Fairview Lift Bridge

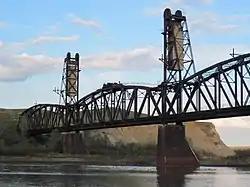
Bridge in 2010

The Fairview Lift Bridge, also known as Great Northern Railway Bridge 3.2, was built in 1913. It was listed on the National Register of Historic Places in 1997. It was built by Gerrick & Gerrick of Steele, North Dakota to cross the Yellowstone River. It is one of two almost identical bridges the built within ten miles of each other which cross different rivers in different states. Its near twin is the Snowden Bridge which crosses the Missouri River in Montana. It is rumored that the body of a lynched railworker and criminal, J.C. Collins, is inside one of the concrete abutments of the bridge.